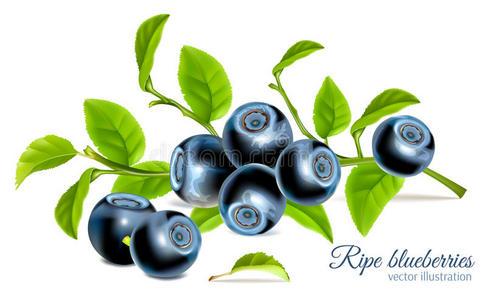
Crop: blueberry
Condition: healthy